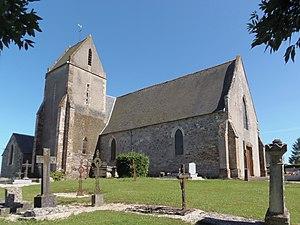
Courvaudon (Normandie, France). L'église Saint-Martin.